Haarlem

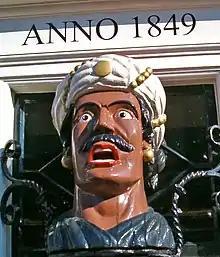
This Gaper is located on the front of Van der Pigge, a chemist's that declined to move for Vroom & Dreesmann's new department store in 1932.

The Nederlandsche Handel-Maatschappij (NHM or Dutch Trade Company) was founded by King Willem I to create employment opportunities. As one of the cities in the western part of the Netherlands with the worst economic situation, three cotton mills were created in Haarlem under the NHM-program in the 1830s. These were run by experts from the Southern Netherlands, whom the NHM considered better at mechanical weaving through the local expertise of Lieven Bauwens.